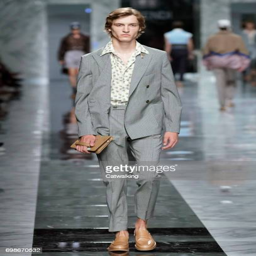
a model walks the runway at the fashion show during milan menswear fashion week